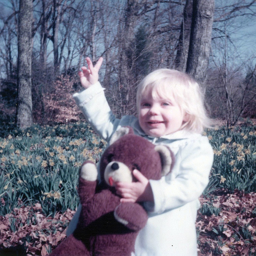
A little girl that is holding a stuffed bear out in the woods.
A young child standing outside with a teddy bear toy.
A small blond child holding a brown teddy bear, both with right arms raised.
A child is holding a teddy bear in front of some trees.
A child holding a teddy bear while outside.